Reign of Alfonso XIII

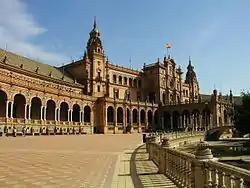
Plaza de España at the 1929 Ibero-American Exposition in Seville.

Although at the beginning he promoted negotiation to achieve social peace, Dato returned to repressive politics after the assassination of the Count of Salvatierra, former civil governor of Barcelona during the government of Sánchez de Toca, by an anarchist group. He put at the head of the civil government of Barcelona General Severiano Martínez Anido, who applied a fierce anti-union repression that included the application of the so-called "ley de fugas" to prisoners, which decimated the CNT but at the same time, according to Ángeles Barrio, "stimulated activism and recourse to individual violence" and "terrorist acts and street violence between anarchists and members of the Free Trade Unions spiraled between 1920 and 1922..." The so-called free unions – as opposed to the single unions of the CNT— were made up of Catholic workers, apolitical or simply disenchanted with the anarchist strategy, whom the employers preferred to hire, which resulted in an increase in their membership – in 1922 they claimed to have 150,000 members—. This opened up a union competition that on numerous occasions ended in shootouts.